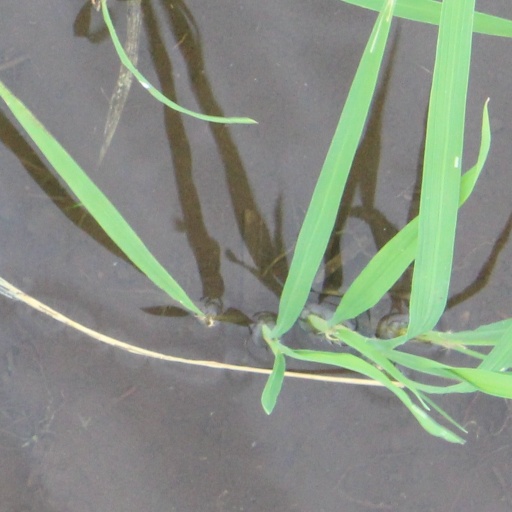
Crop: rice